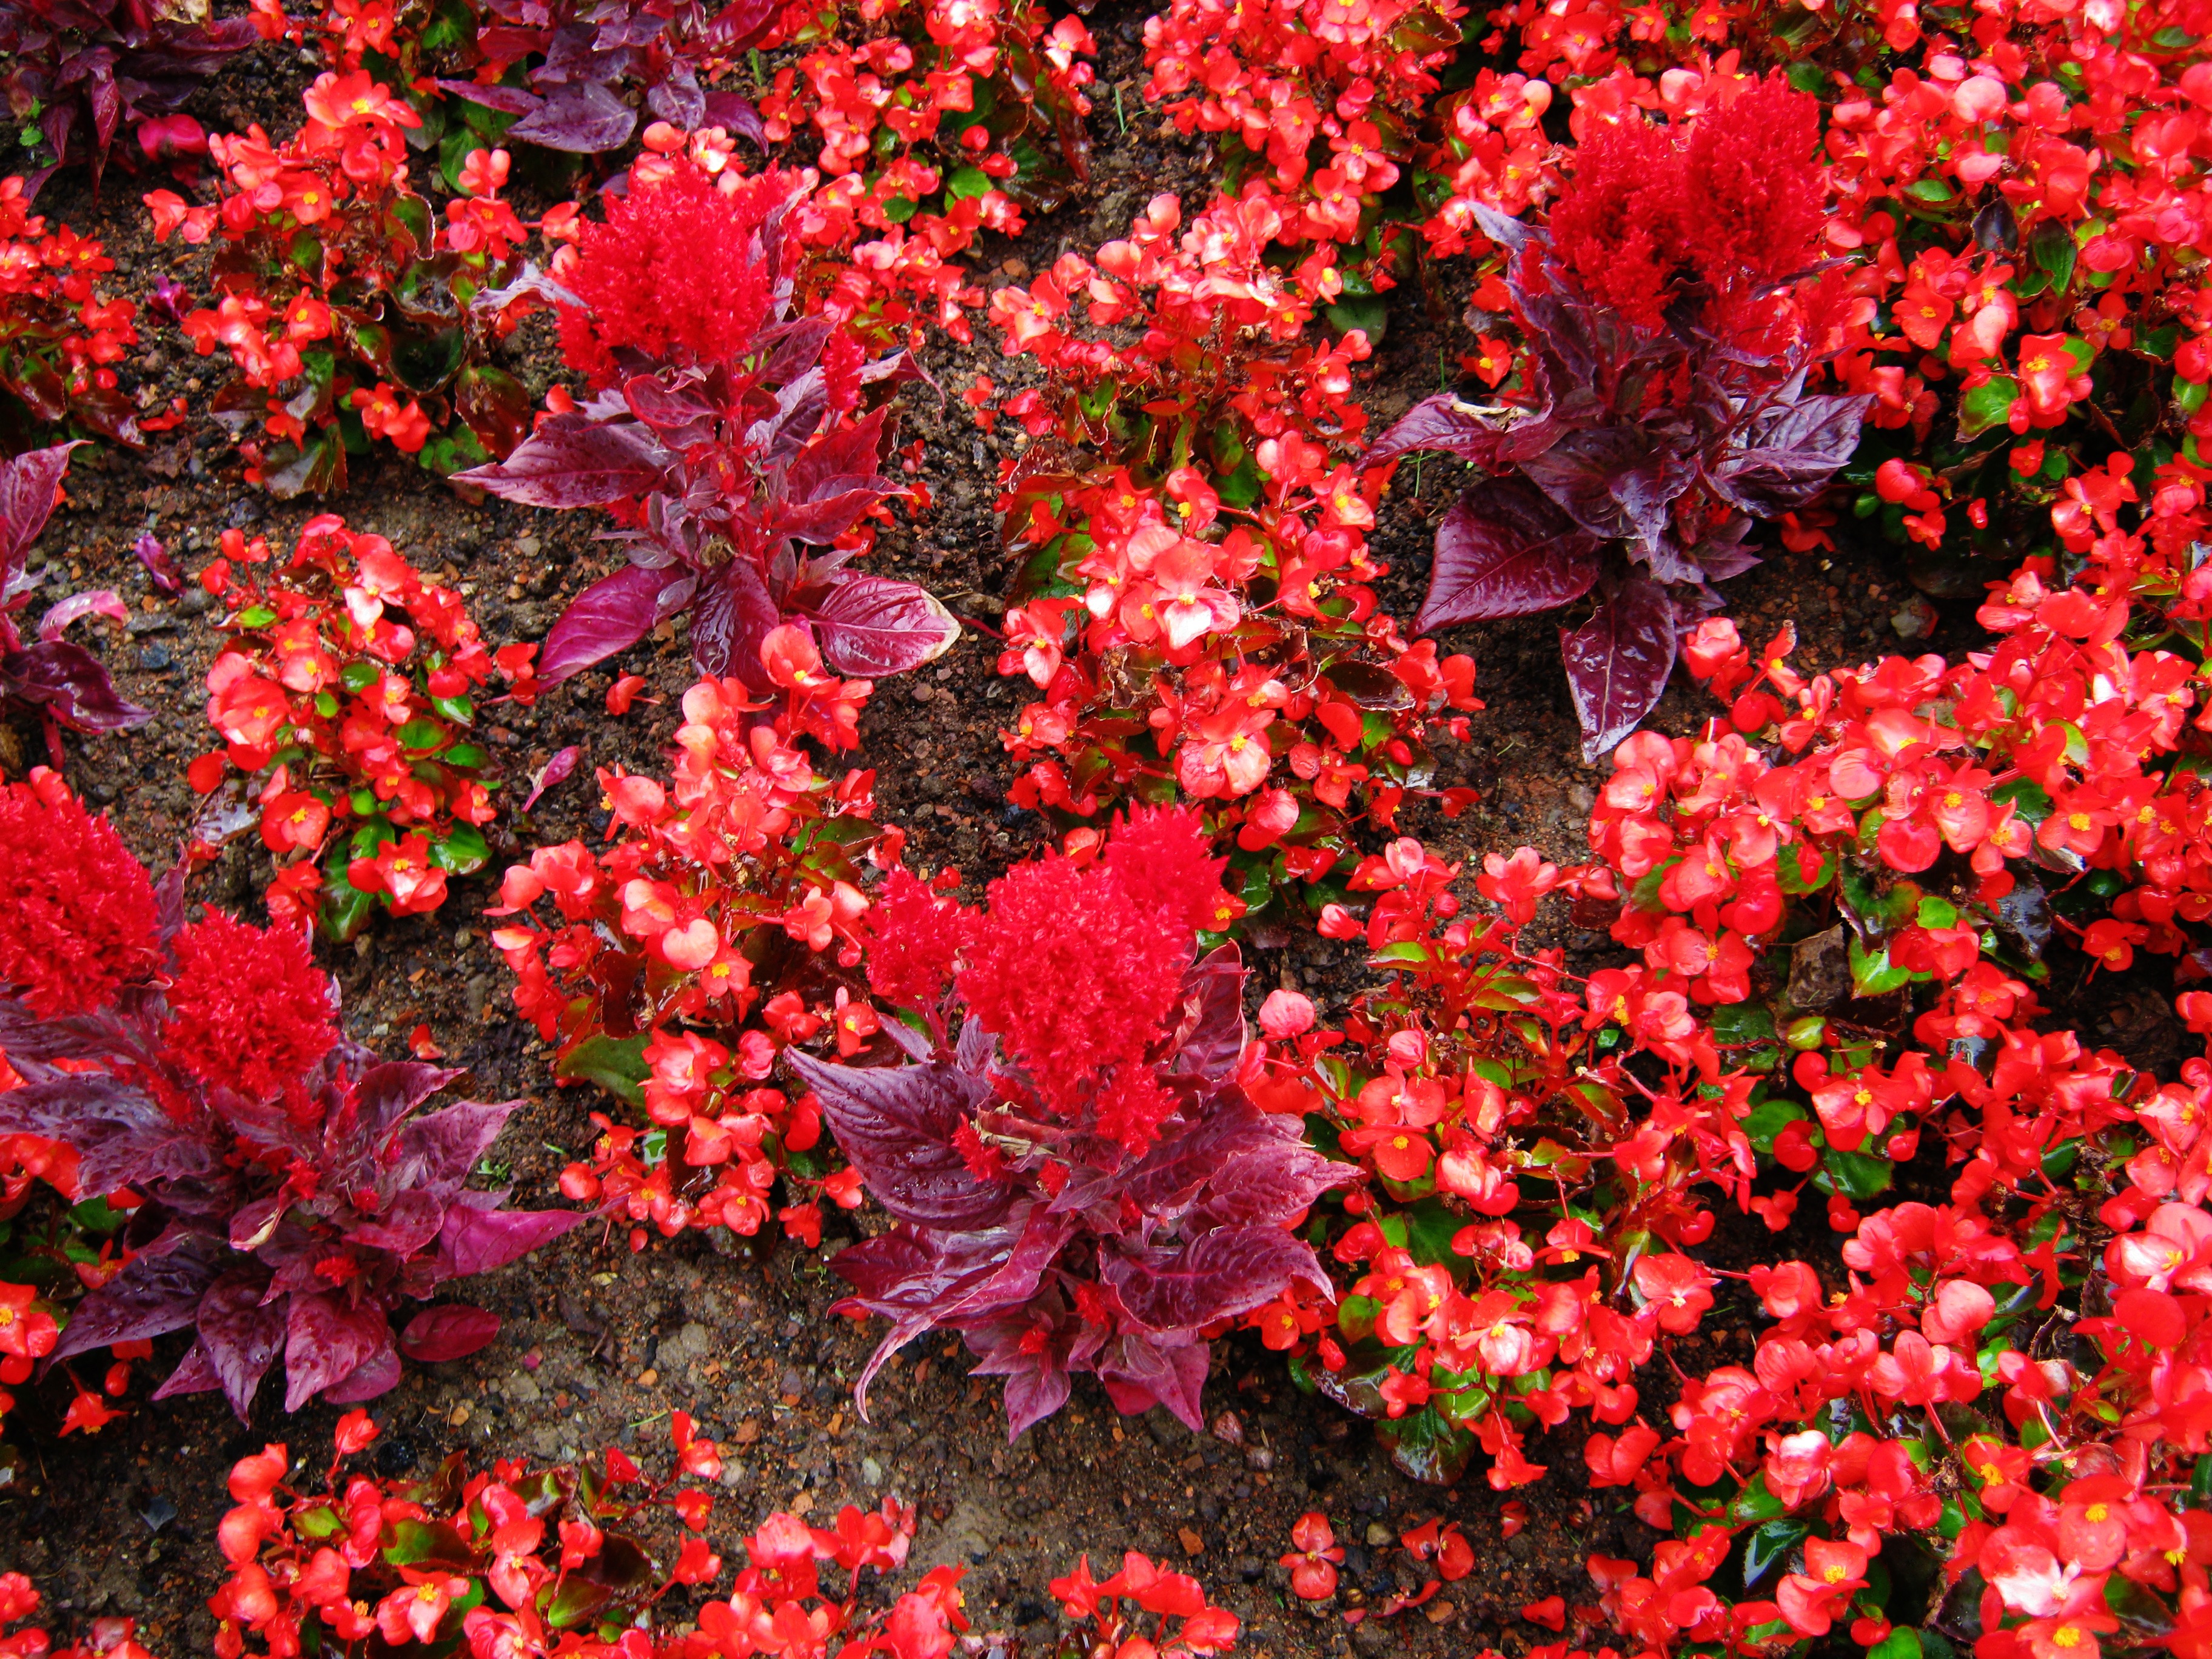
tree, blossom, plant, leaf, flower, purple, petal, red, autumn, botany, garden, flora, season, flowers, bed, shrub, bright, rhododendron, salvia, strong, azalea, zinnia, flowering plant, discounts, tiresome, german federal horticultural show, annual plant, woody plant, land plant